History of the Copa Libertadores

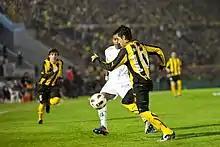
A moment of the Santos v Peñarol final in 2011. The Brazilian team would win the cup

Like their predecessors from the late 1970s however, Boca Juniors would fall short of winning three consecutive titles. As with Juan Carlos Lorenzo's men, the "Xeneizes" became frustrated as they were eliminated by Olimpia, this time during the quarterfinals. Led by World Cup winner-turned manager Nery Pumpido, Olimpia would overcome Grêmio (after some controversy) and surprise finalists São Caetano. Despite this triumph, Olimpia did not create the winning mystique of its past golden generations and bowed out in the round of 16 the following season, after being routed by Grêmio 6–2, avenging their controversial loss from the year before.